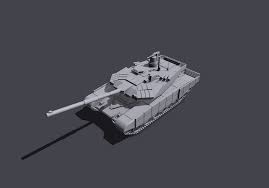
Label: T-90